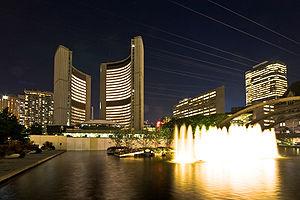
Le Nathan Phillips Square est la place de la ville de Toronto qui forme le parvis de l'hôtel de ville, à l'intersection de Queen Street et de Bay Street. La place a été nommée en mémoire de Nathan Phillips, maire de Toronto de 1955 à 1962 et inauguré en 1965. La place a été conçue avec l'ensemble des bureaux administratifs par l'architecte Viljo Revell ; elle permet d'accueillir des concerts, des expositions d'art, un marché hebdomadaire, le Cavalcade of Lights, et autres événements publics tels que les événements asiatiques.